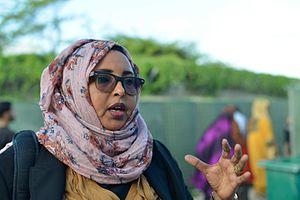
Asha Gelle Dirie, en somali : Caasha Geelle Diriye, en arabe : آشا جيلي ديري, est une femme politique somalienne et une militante pour les droits des femmes. De 2005 à 2012, elle est ministre de la condition féminine et des affaires familiales de l'État autonome du Pount, dans le nord-est de la Somalie. Asha Gelle Dirie est également la fondatrice et directrice générale de la fondation Asha Gelle. Par ailleurs, elle a été la présidente de la commission de révision et de mise en œuvre de la Constitution de la Somalie, entre 2014 et 2015.